Popular music of Birmingham

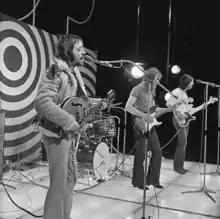
Dave Swarbrick and Dave Pegg performing with Fairport Convention in 1972

Research by folk music scholars recorded a rich tradition of folk-songs from the West Midlands as late as the 1960s, including songs being performed by local traditional singers such as Cecilia Costello and George Dunn entirely within an oral tradition, and songs documented by other folk music collectors over the previous 70 years. These included songs of social protest and songs of everyday life referring to places in and around the city, and reflected the area's underlying native rural traditions, its industrial culture and the influence of successive waves of incomers bringing and assimilating musical traditions from elsewhere.